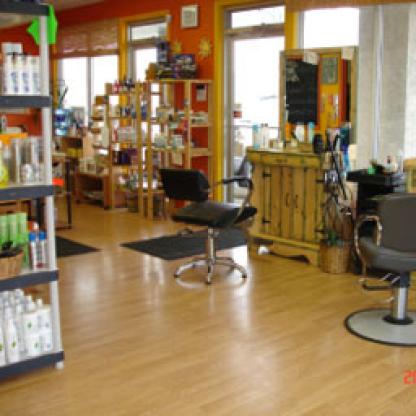
Scene: Indoor